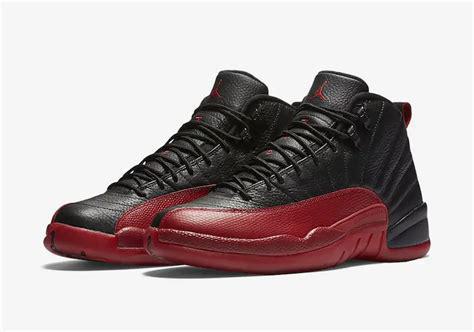
Brand: Jordan
Model: 12 Retro